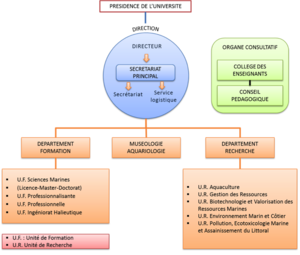
Organigramme de l'IH.SM
L’Institut halieutique et des sciences marines est un institut de recherche et d'enseignement supérieur dans le domaine des sciences marines, de la pêche et de l'aquaculture, et de l’environnement marin et littoral.